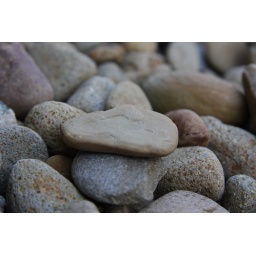
The rock bed in our backyard, or rather focused on a single rock in the rock bed.